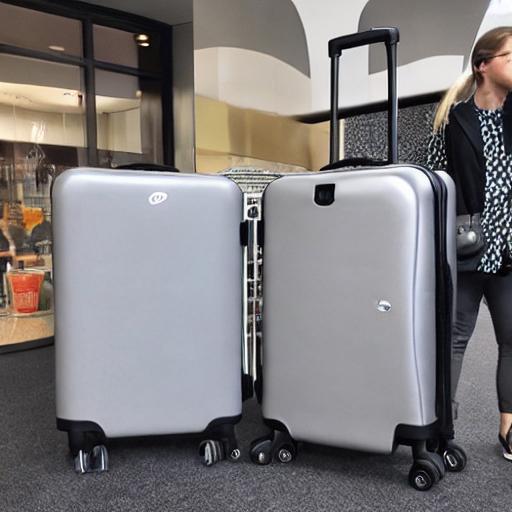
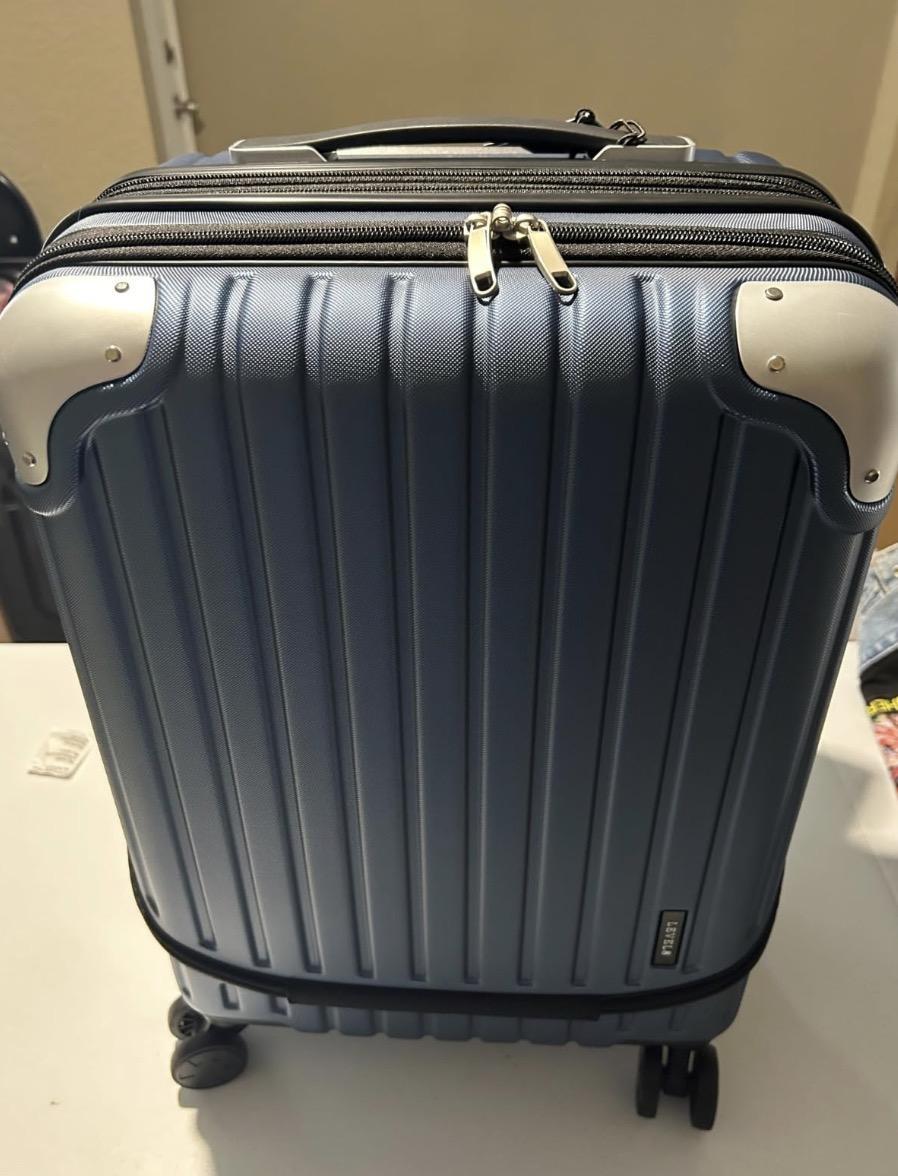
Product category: items_tea
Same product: no